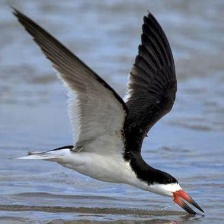
Species: BLACK SKIMMER
Scientific name: RYNCHOPS NIGER